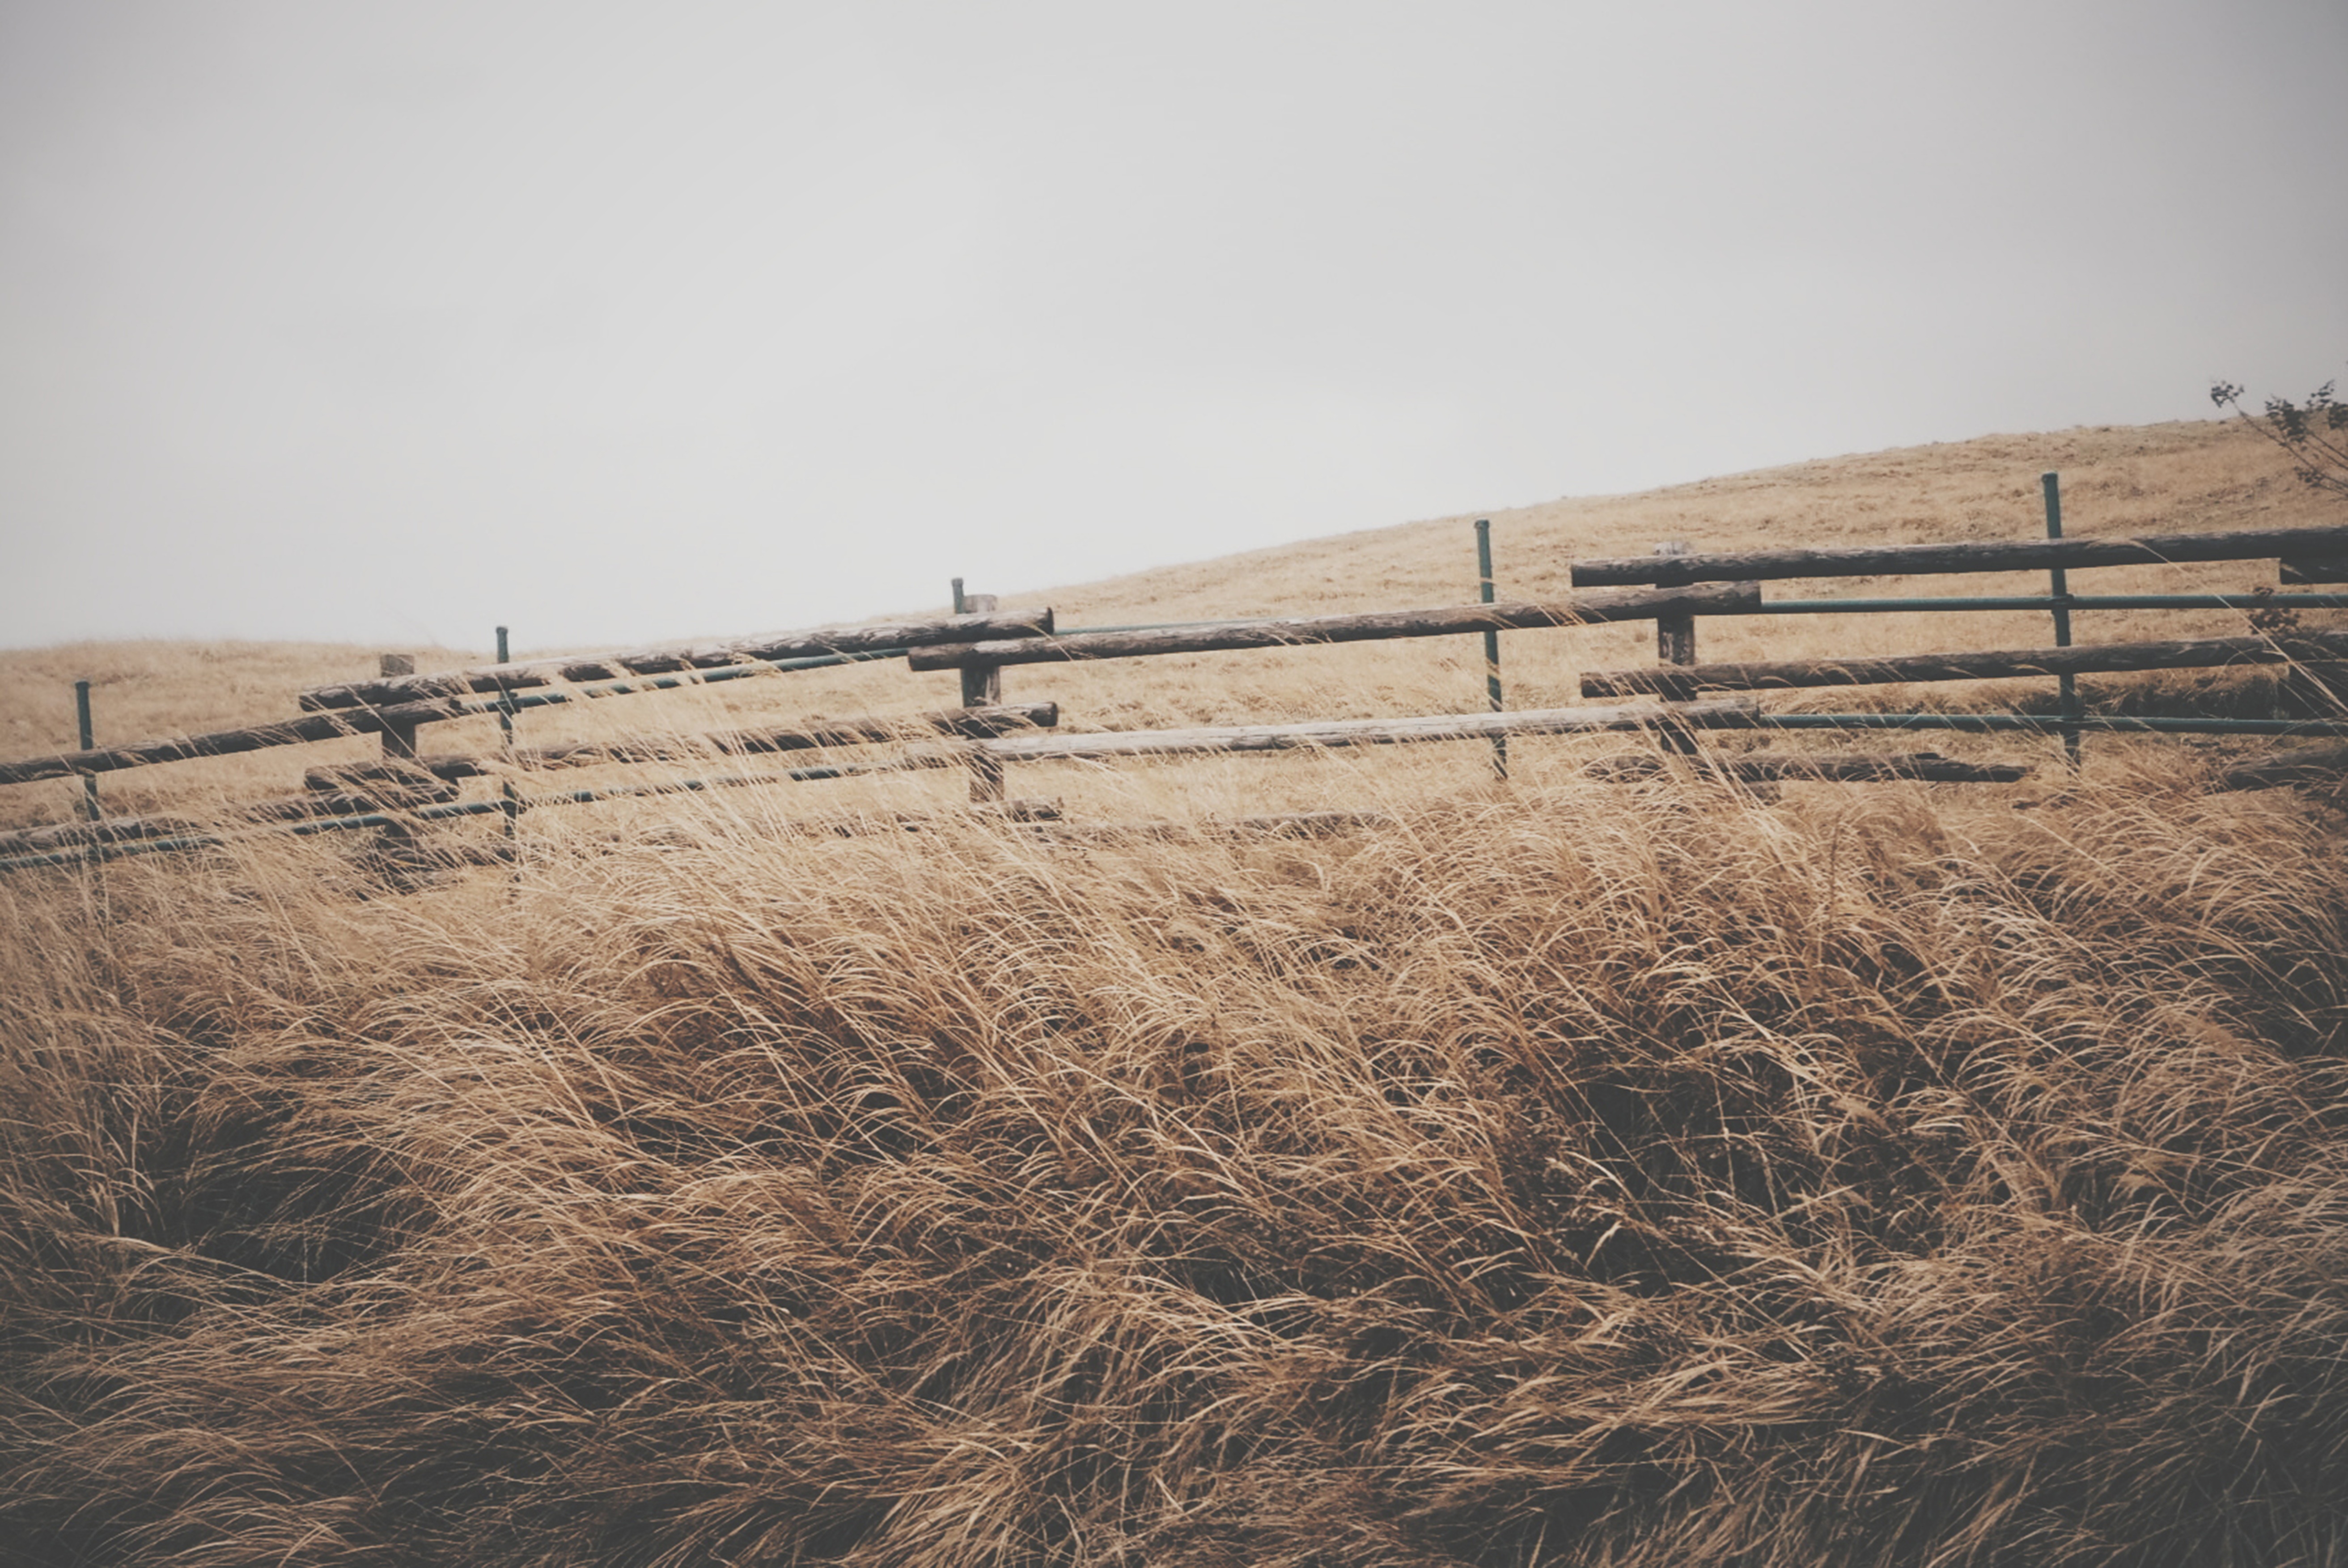
landscape, grass, sand, snow, fence, wood, field, wind, wall, agriculture, dry grass, wheat field, rural area, natural environment, grass family, outdoor structure